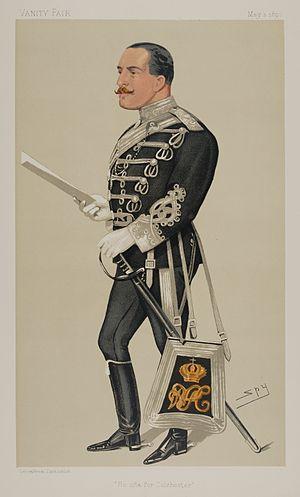
Francis Richard Charles Guy Greville, 5ᵉ comte de Warwick, appelé Lord Brooke jusqu'en 1893, était un homme politique conservateur britannique.
La circonscription de Colchester est une circonscription électorale anglaise située dans l'Essex et représentée à la Chambre des Communes du Parlement britannique.